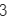
Number: 3